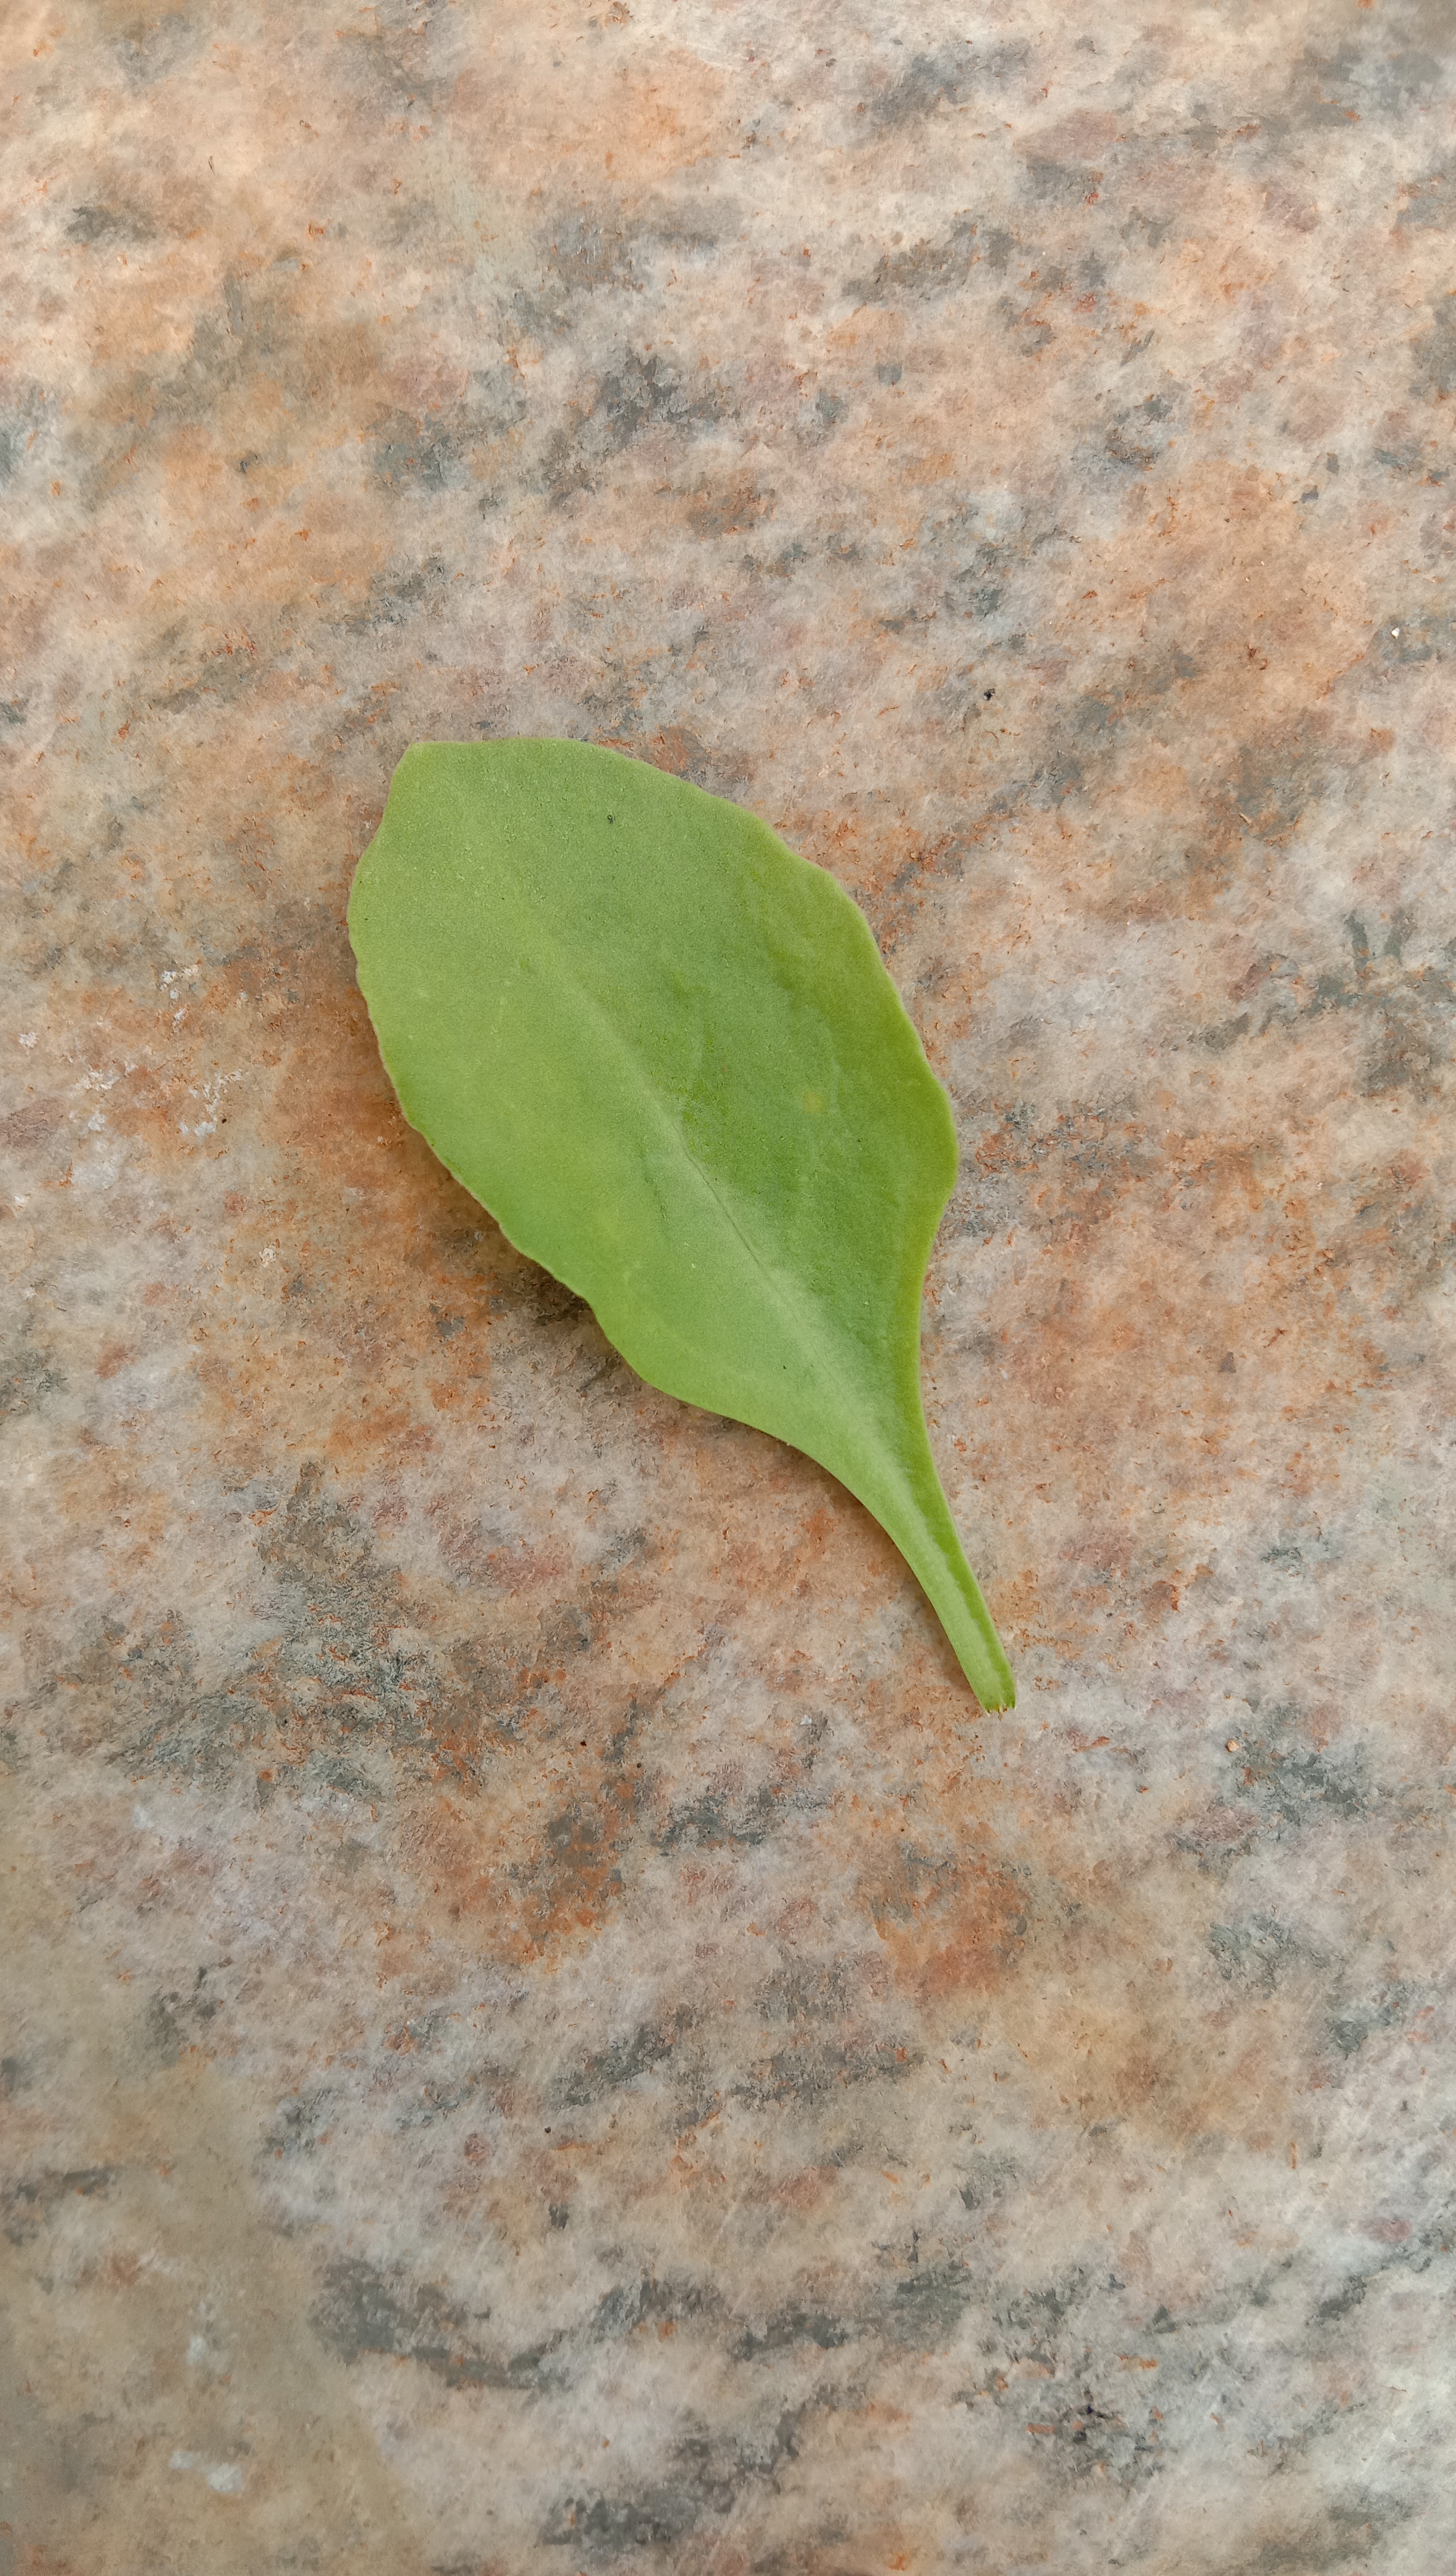
Plant: Palak(Spinach)